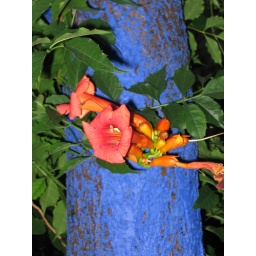
I thought the blue tree was beautiful, and made so even more by the pink/orange flowers growing off of it.